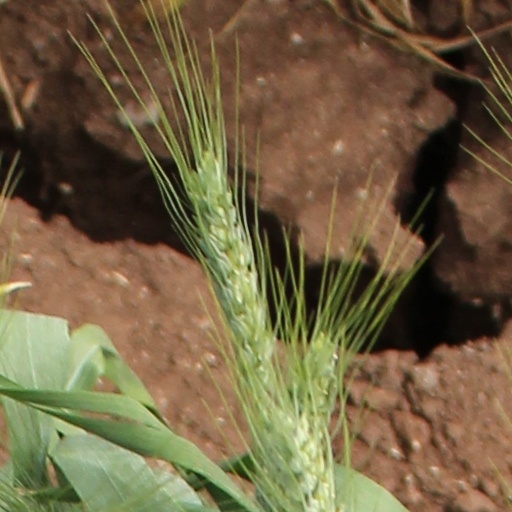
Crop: wheat